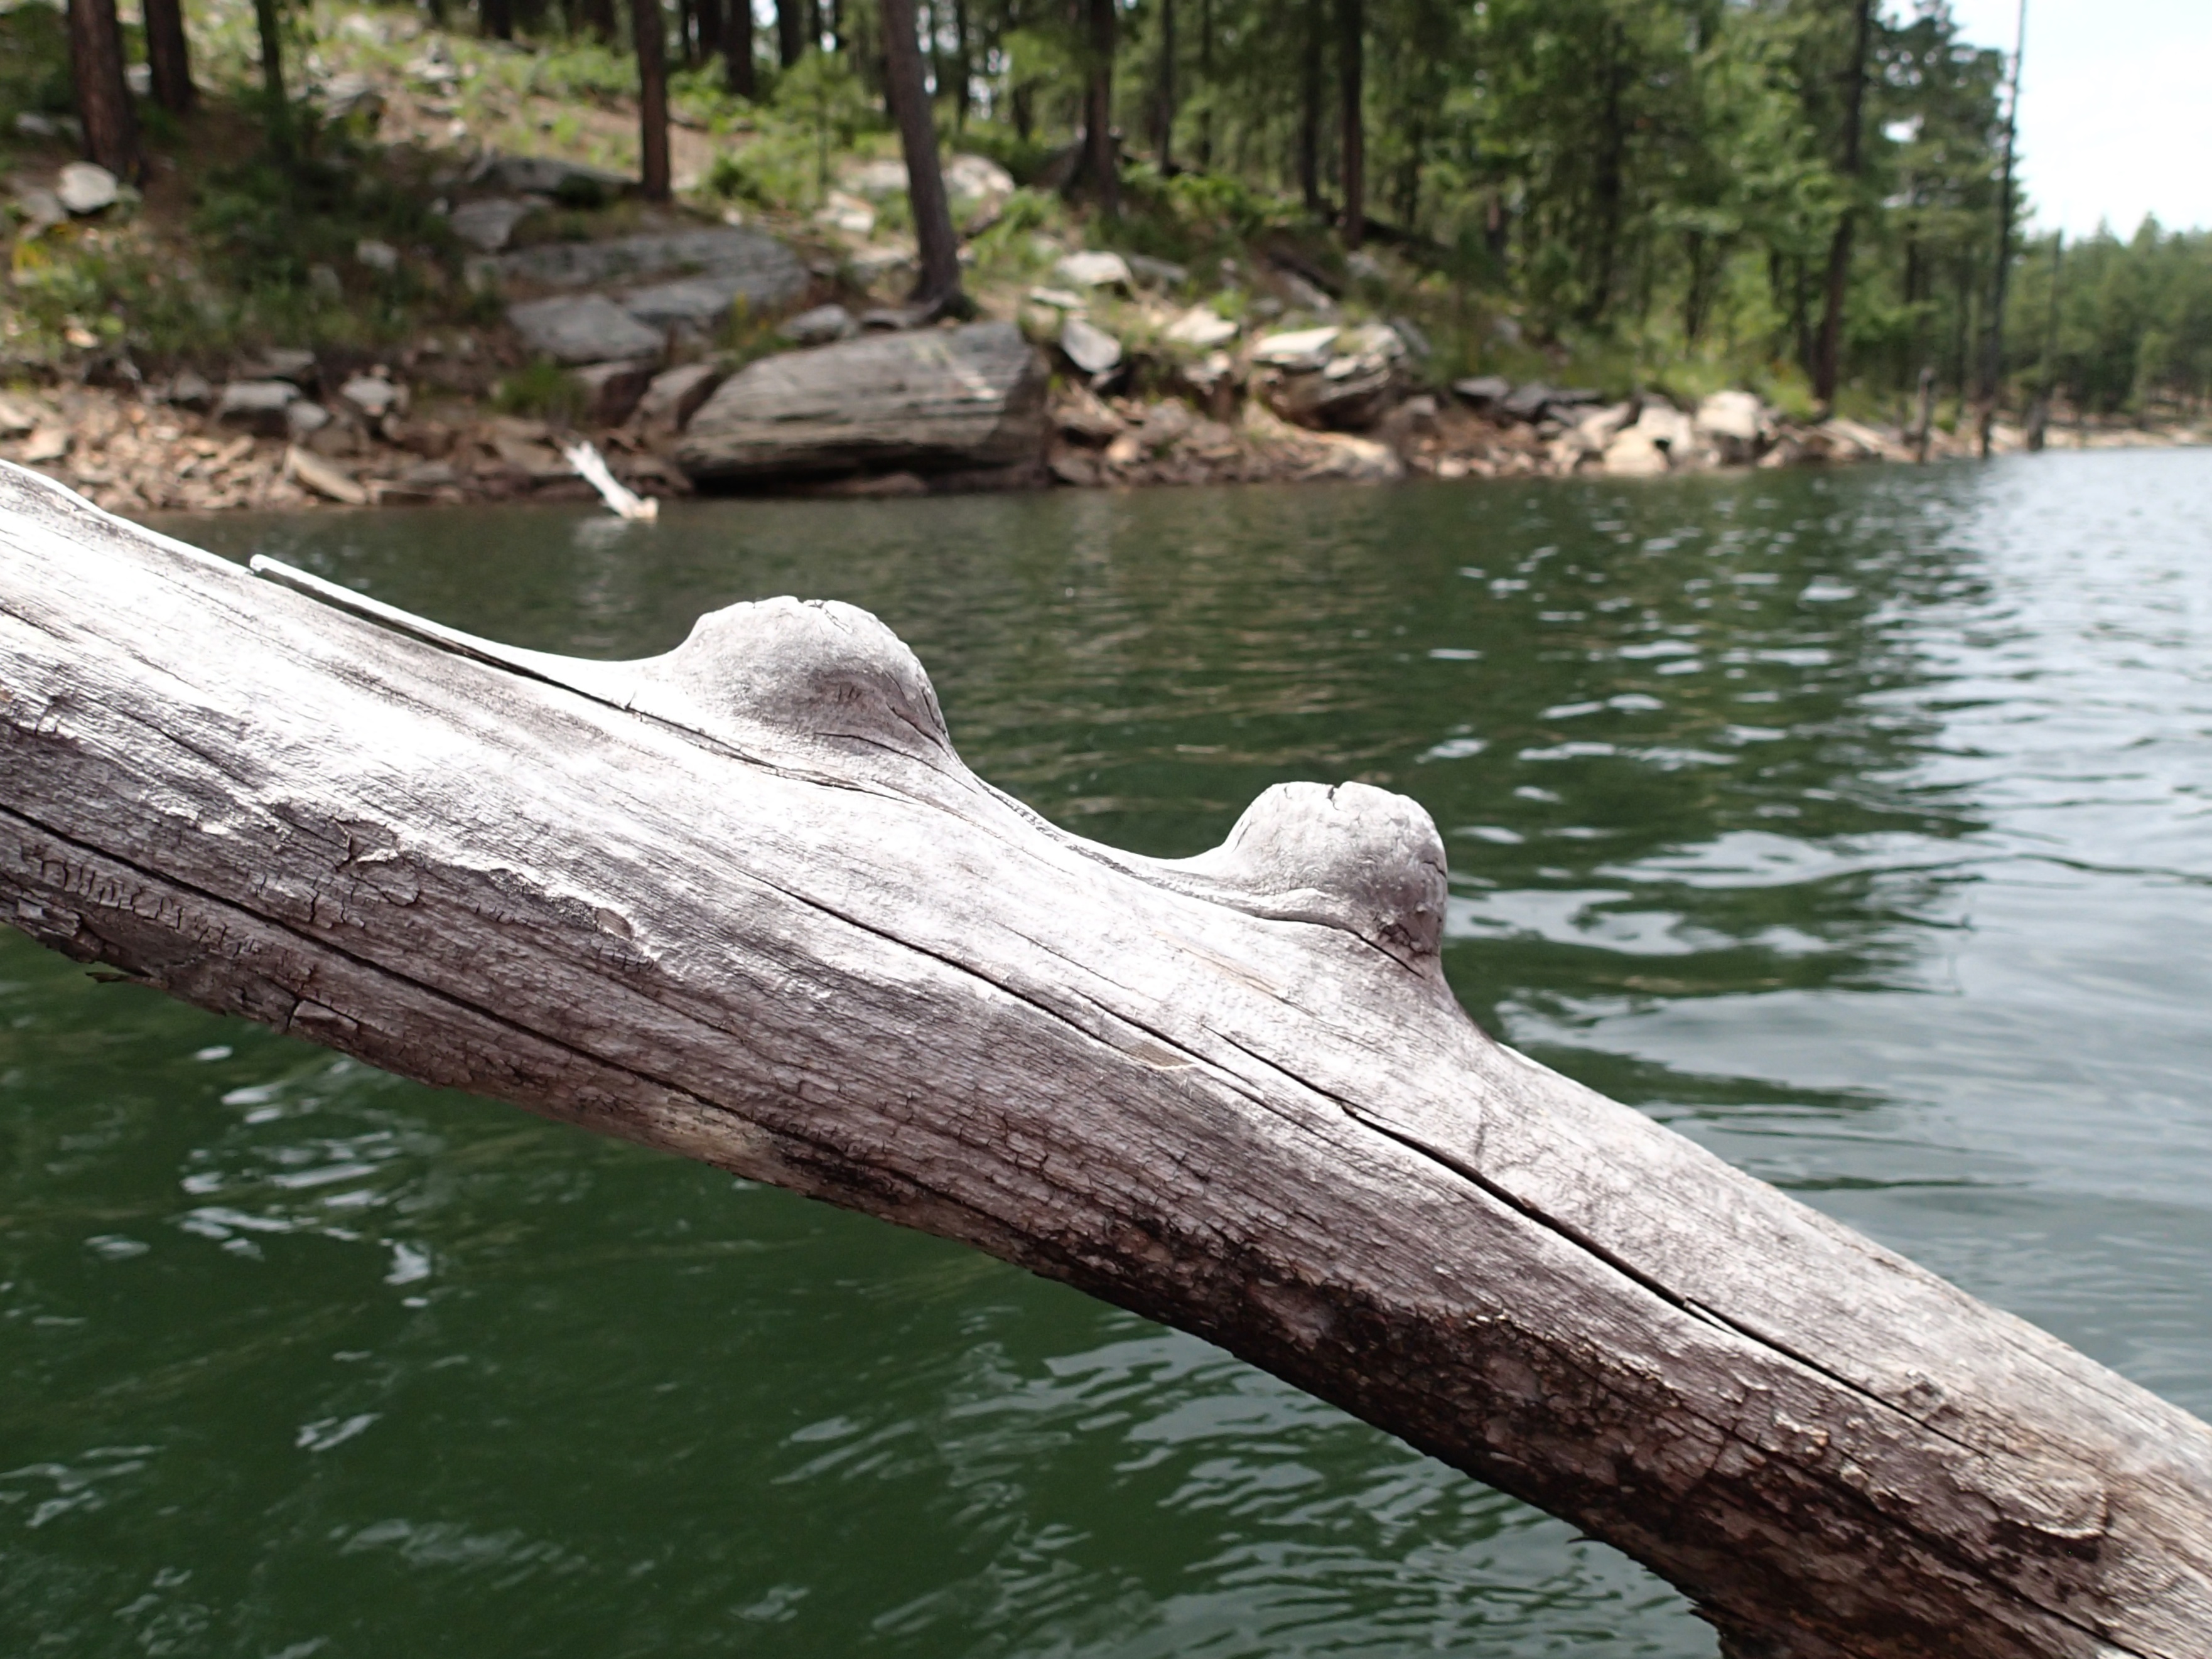
tree, water, branch, wood, river, pond, stream, woody plant